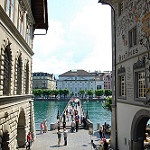
Label: street